Mamie Eisenhower

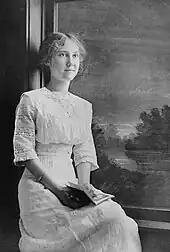
refer to caption

Doud had many suitors, but she began courting Dwight D. "Ike" Eisenhower in 1915, who at the time was a second lieutenant. They were introduced while the Douds were visiting a friend at Fort Sam Houston. He broke convention by inviting her to tour the facility with him while he made his rounds. She was immediately infatuated with him, but turned him down when he asked her on a date. He pursued her for the following month as she courted other suitors before they began to date exclusively, and they were engaged on Valentine's Day, 1916. Ike initially gave her a miniature of his West Point class ring, as was customary. At her request, he later gave her a full-size ring, and he formally asked permission to marry her on Saint Patrick's Day. Mamie celebrated both Valentine's Day and Saint Patrick's Day as anniversaries of their engagement.